Toxophora amphitea

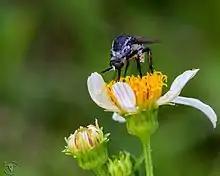
"Toxophora amphitea" on Spanish needles ("Bidens alba") in Central Florida.

Toxophora amphitea is a species of bee fly in the family Bombyliidae. It is found in eastern North America from Ontario south to Florida and Texas.